Sky position (RA, Dec in degrees): 24.493, -0.8891
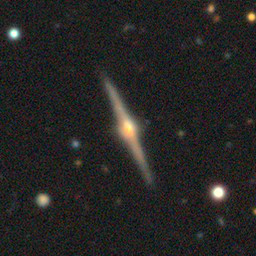
Galaxy morphology: Edge-on Galaxies with Bulge